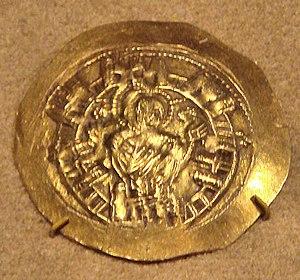
Michel VIII Paléologue est un empereur byzantin du XIIIᵉ siècle qui règne entre 1261 et 1282.
L’Empire byzantin ou Empire romain d'Orient désigne l'État apparu vers le IVᵉ siècle dans la partie orientale de l'Empire romain, au moment où celui-ci se divise progressivement en deux.